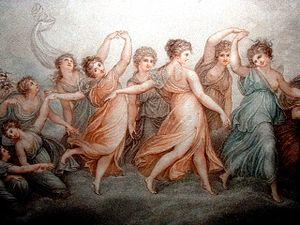
Francesco Bartolozzi, né le 25 septembre 1727 à Florence et mort le 7 mars 1815 à Lisbonne, est un graveur italien, des XVIIIᵉ et XIXᵉ siècles.